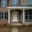
Label: house